Ecarin clotting time

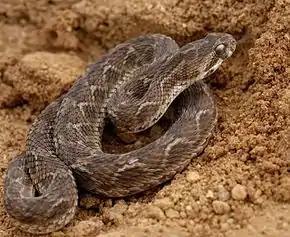
Saw-scaled viper, "Echis carinatus"

Ecarin clotting time (ECT) is a laboratory test used to monitor anticoagulation during treatment with hirudin, an anticoagulant medication which was originally isolated from leech saliva. Ecarin, the primary reagent in this assay, is derived from the venom of the saw-scaled viper, "Echis carinatus".